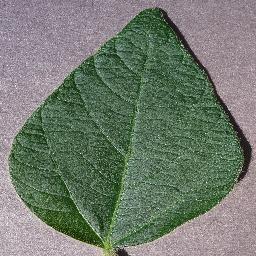
Label: Soybean___healthy